Records of prime ministers of the United Kingdom

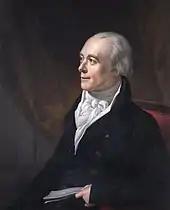
Spencer Perceval is the only prime minister to be assassinated

Henry Campbell-Bannerman and Bonar Law each resigned during their respective final illnesses. Law died five months after his resignation, but Campbell-Bannerman lived only another 19 days, dying at 10 Downing Street, the only prime minister ever to do so.